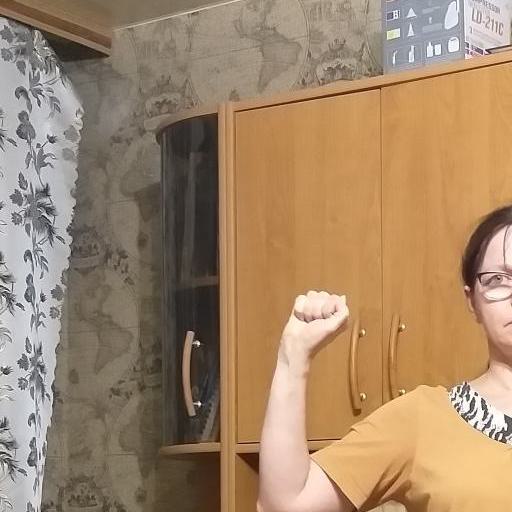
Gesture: fist